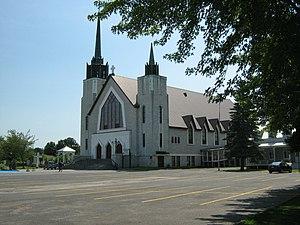
Église de Sainte-Anne-d'Yamachiche
Yamachiche est une municipalité du Québec située entre les rivières Yamachiche et Petite Yamachiche dans la municipalité régionale de comté de Maskinongé dans la région administrative de la Mauricie.
La liste des lieux de culte de la Mauricie comprend tous les lieux de culte de la Mauricie au Québec. La majorité de ceux-ci sont catholiques et font partie du diocèse de Trois-Rivières. Certains sont officiellement reconnus en tant que lieu patrimonial.